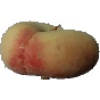
Label: peach_flat